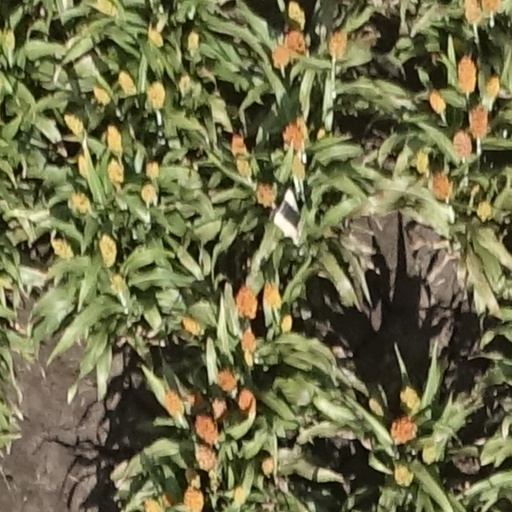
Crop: sorghum